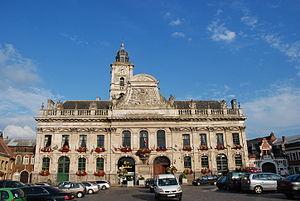
hôtel de ville à Aire-sur-la-Lys
Aire-sur-la-Lys, anciennement Aire en Artois, est une commune française située dans le département du Pas-de-Calais en région Hauts-de-France.